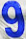
Number: 9